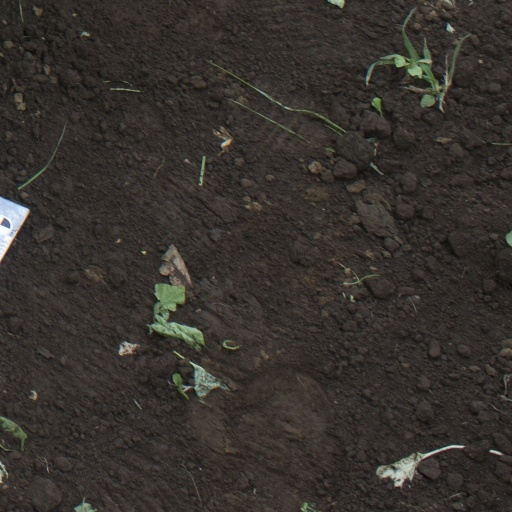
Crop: soybean